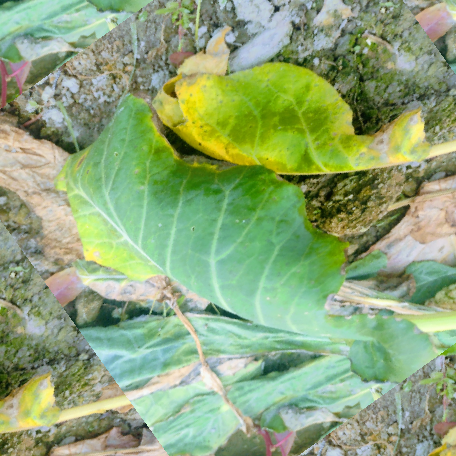
Label: Downy Mildew